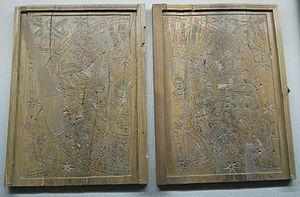
Tablette zodiacale de Grand (Vosges) - Musée d'archéologie nationale de de Saint-Germain-en-Laye (France) - II ème siècle apres JC - découvertes en 1968 .
Les tablettes astrologiques de Grand sont un artéfact découvert sur le site archéologique de Grand.
Le site archéologique de Grand se situe dans le village de Grand et alentour, dans le département français des Vosges en région Grand Est.